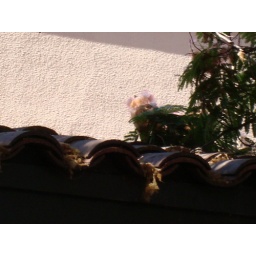
flower near roof